Armando Hart Dávalos

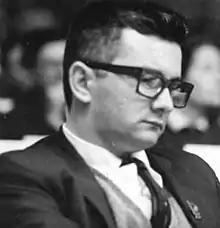
Armando Hart in Berlin in 1963.

Armando Enrique Hart Dávalos (June 13, 1930 – November 26, 2017) was a Cuban politician and a Communist leader. His grandfather was born in the American state of Georgia and emigrated to Cuba as a child.